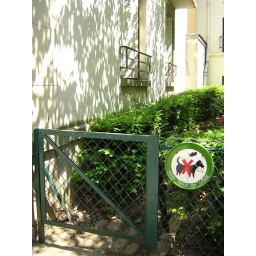
i'm not sure if this sign means &amp;quot;no dogs&amp;quot; or &amp;quot;no dogs holding their leashes in their mouths.&amp;quot;